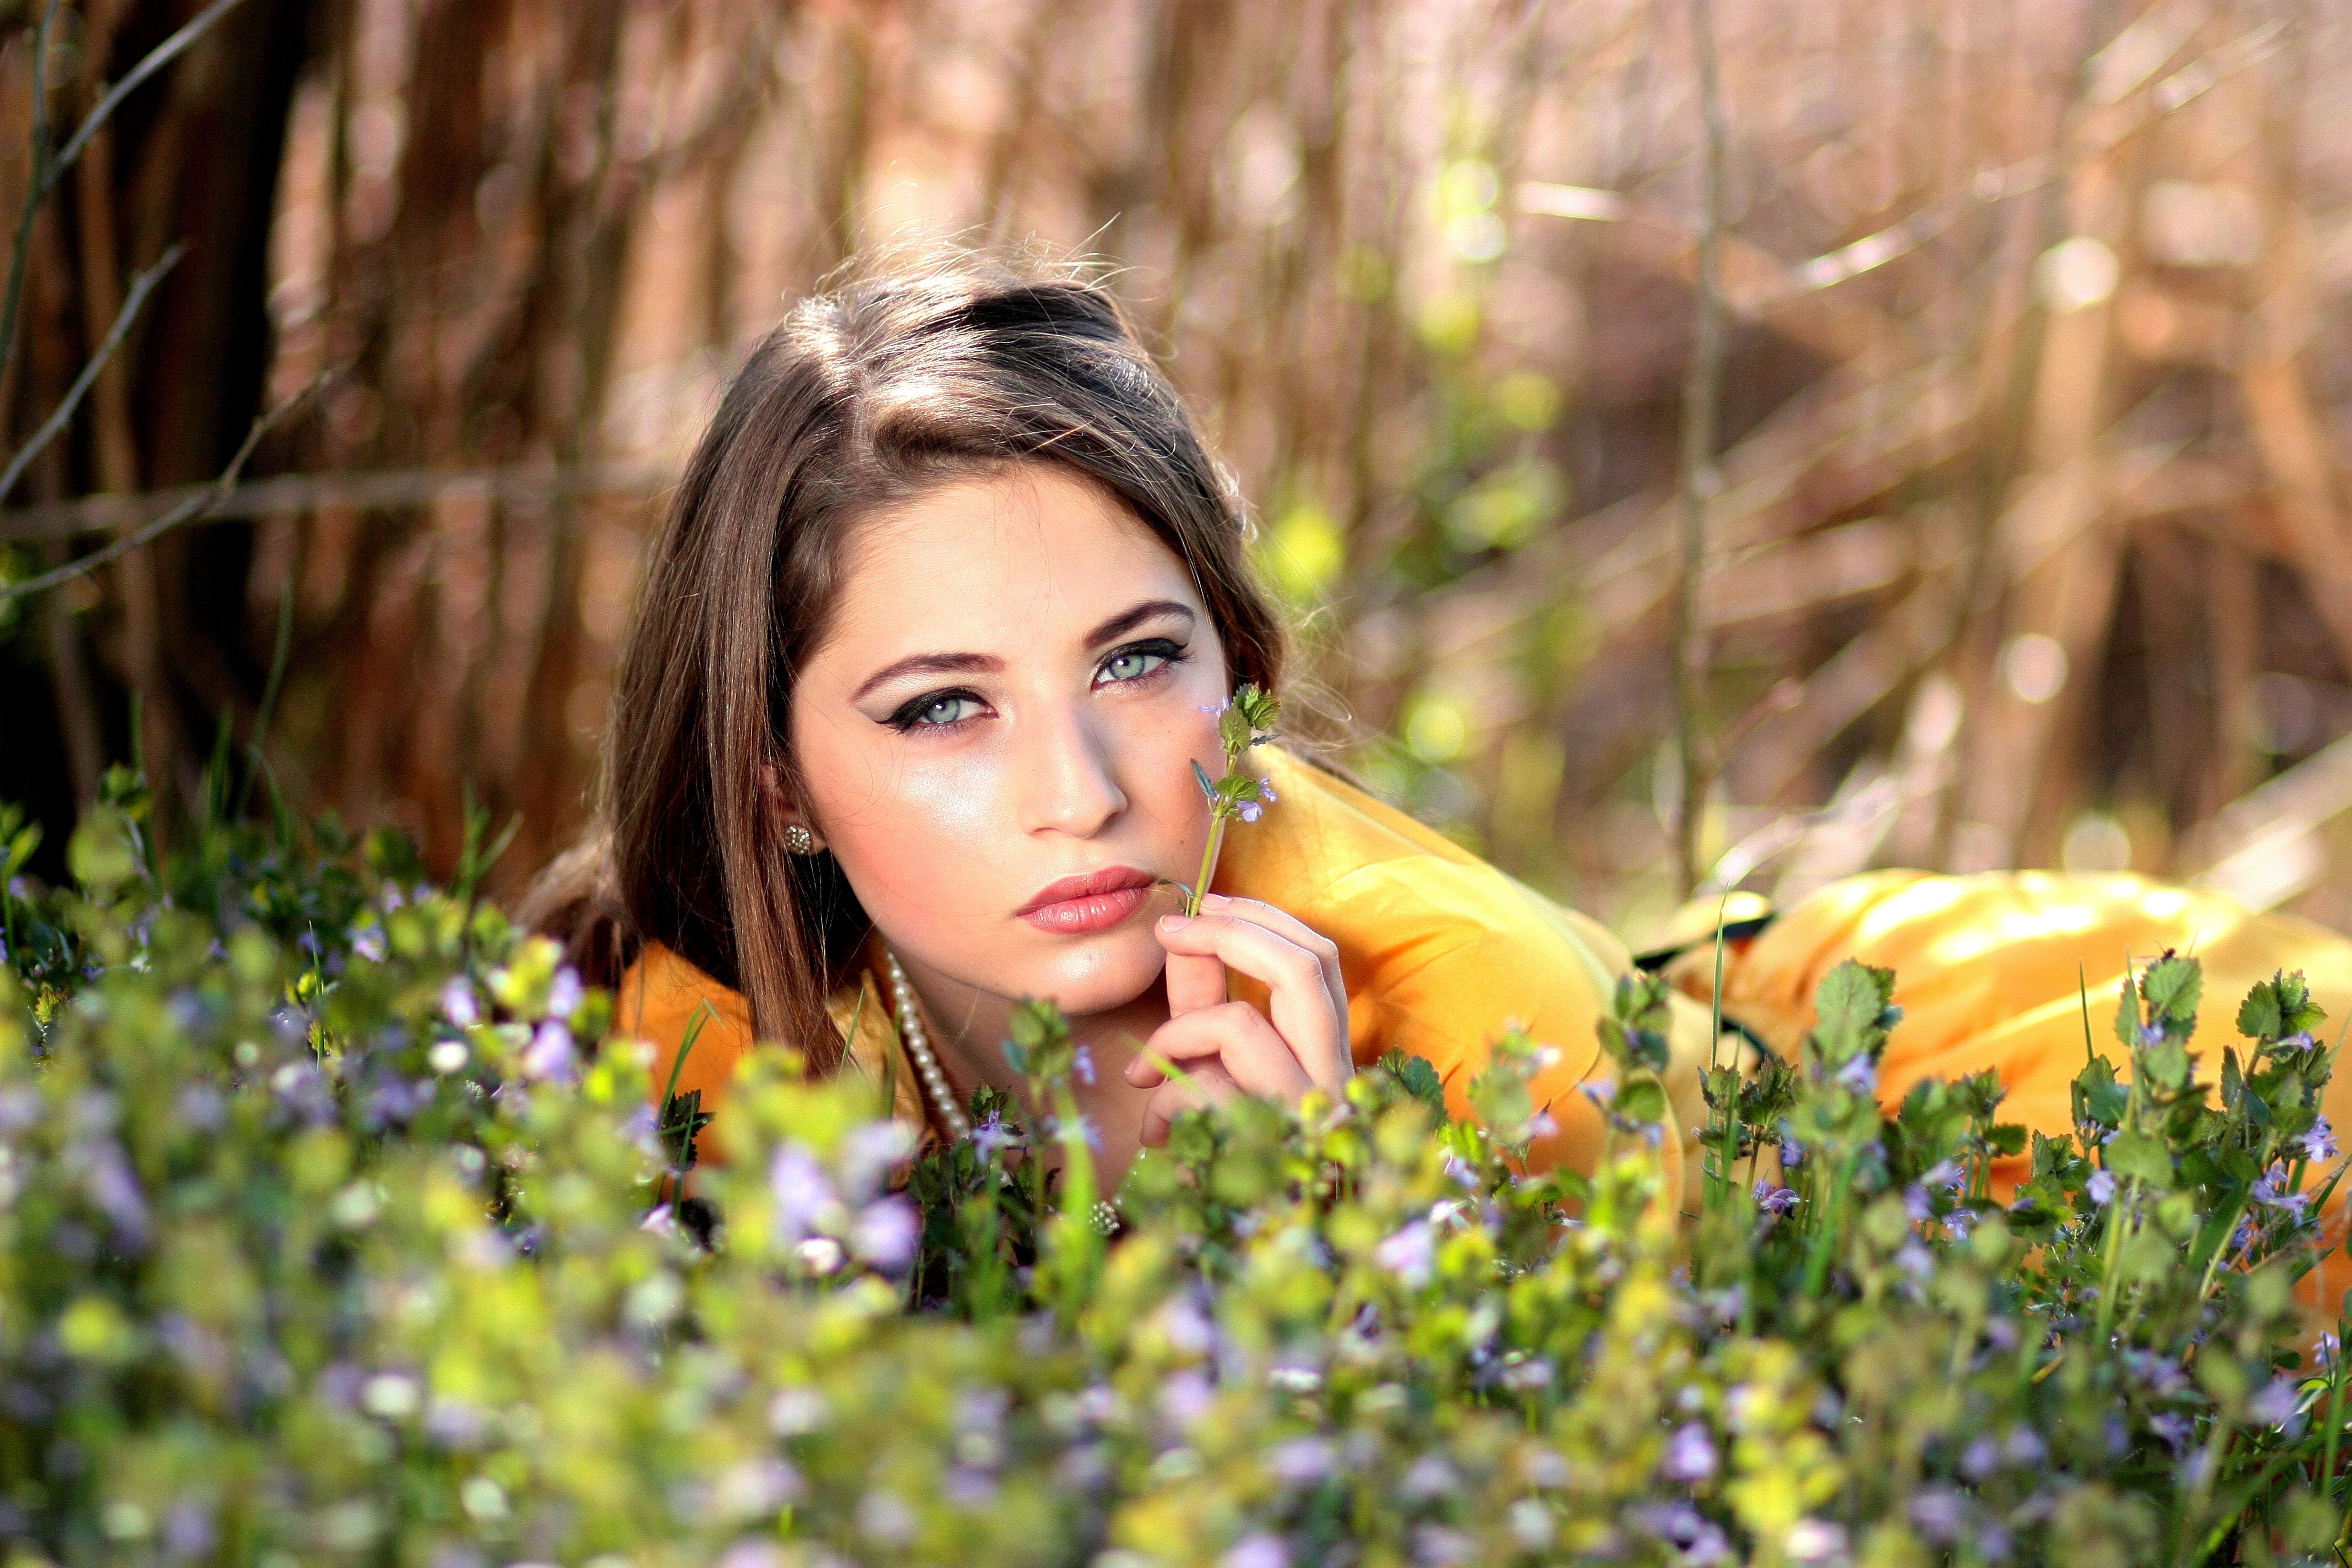
nature, forest, grass, person, plant, girl, woman, photography, meadow, sunlight, flower, portrait, model, spring, autumn, yellow, blonde, flora, season, flowers, eye, photograph, beauty, princess, seductive, blue eyes, photo shoot, portrait photography